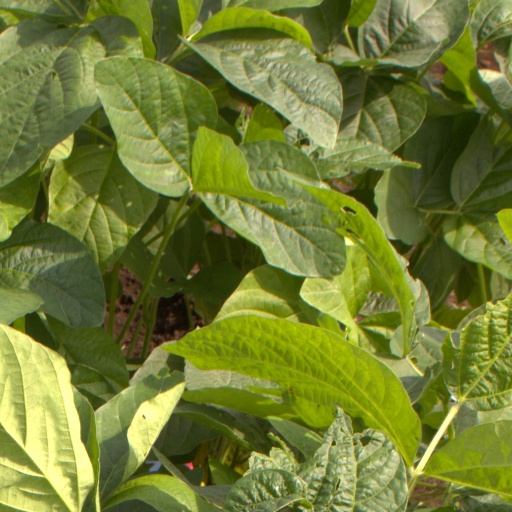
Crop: soybean